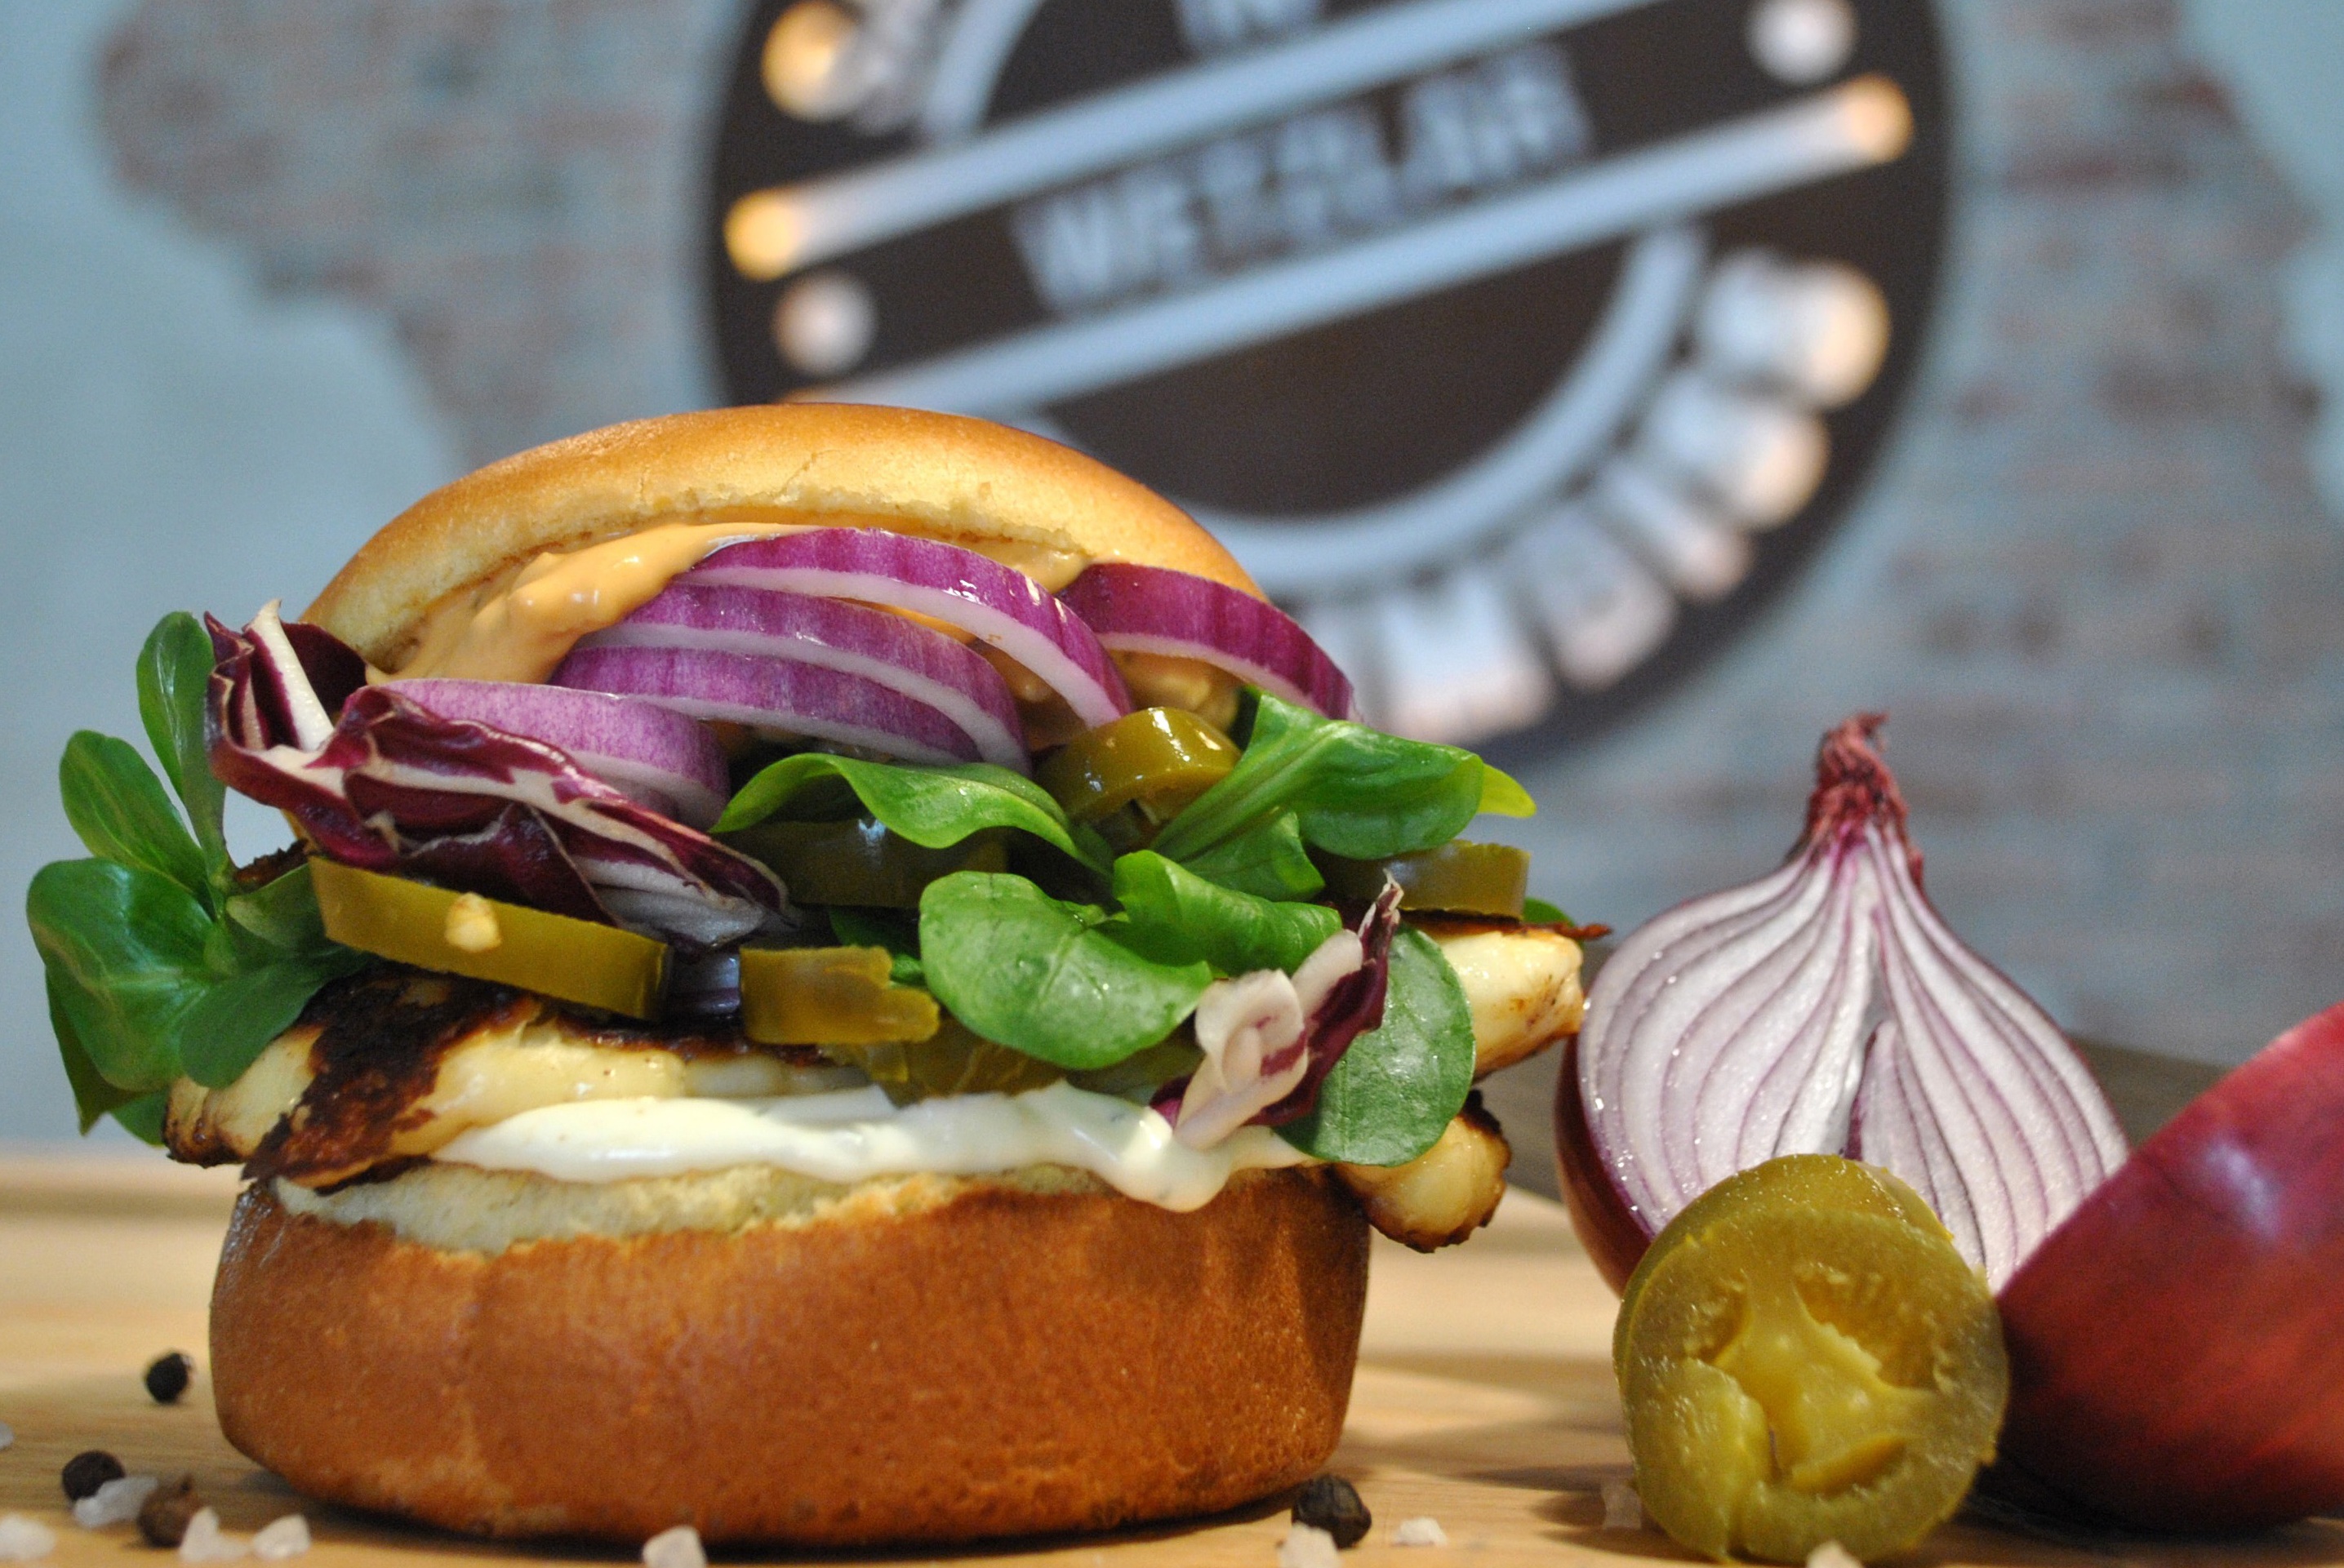
dish, meal, food, produce, vegetable, breakfast, fast food, hamburger, burger, cheese, vegetarian, halloumi